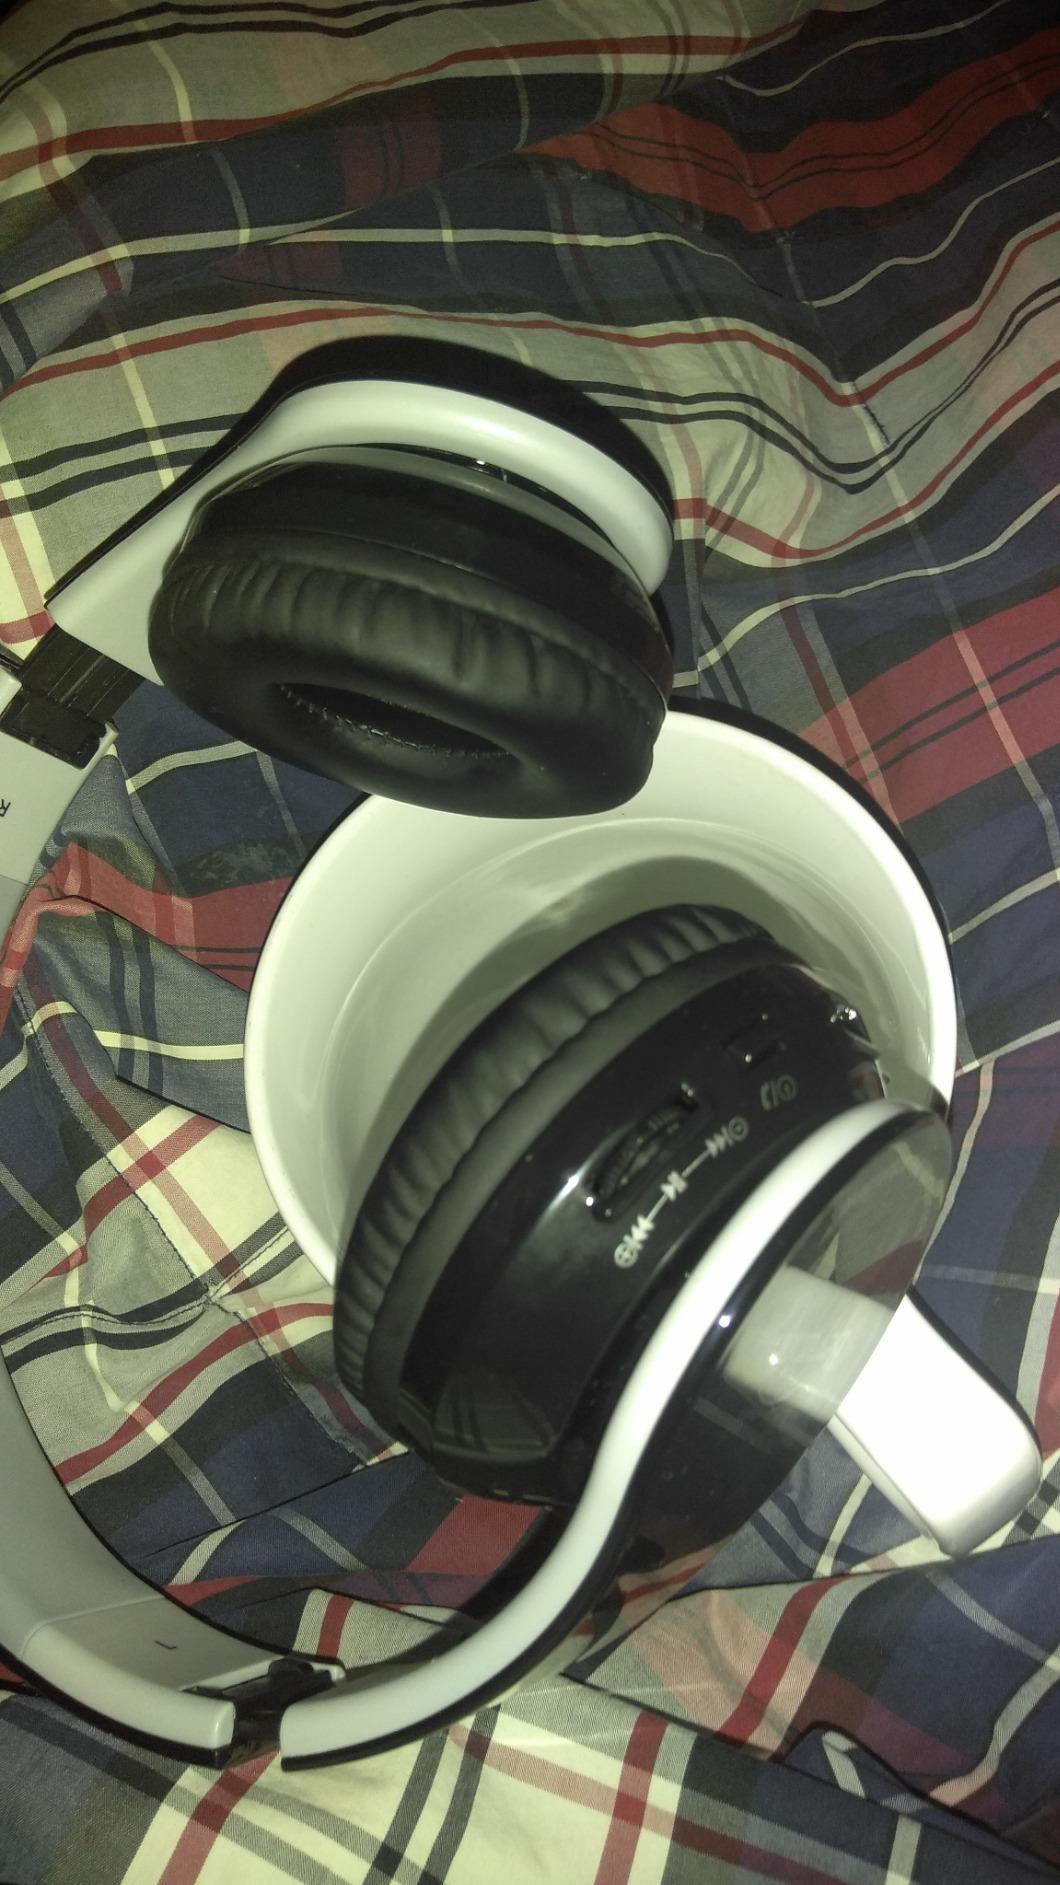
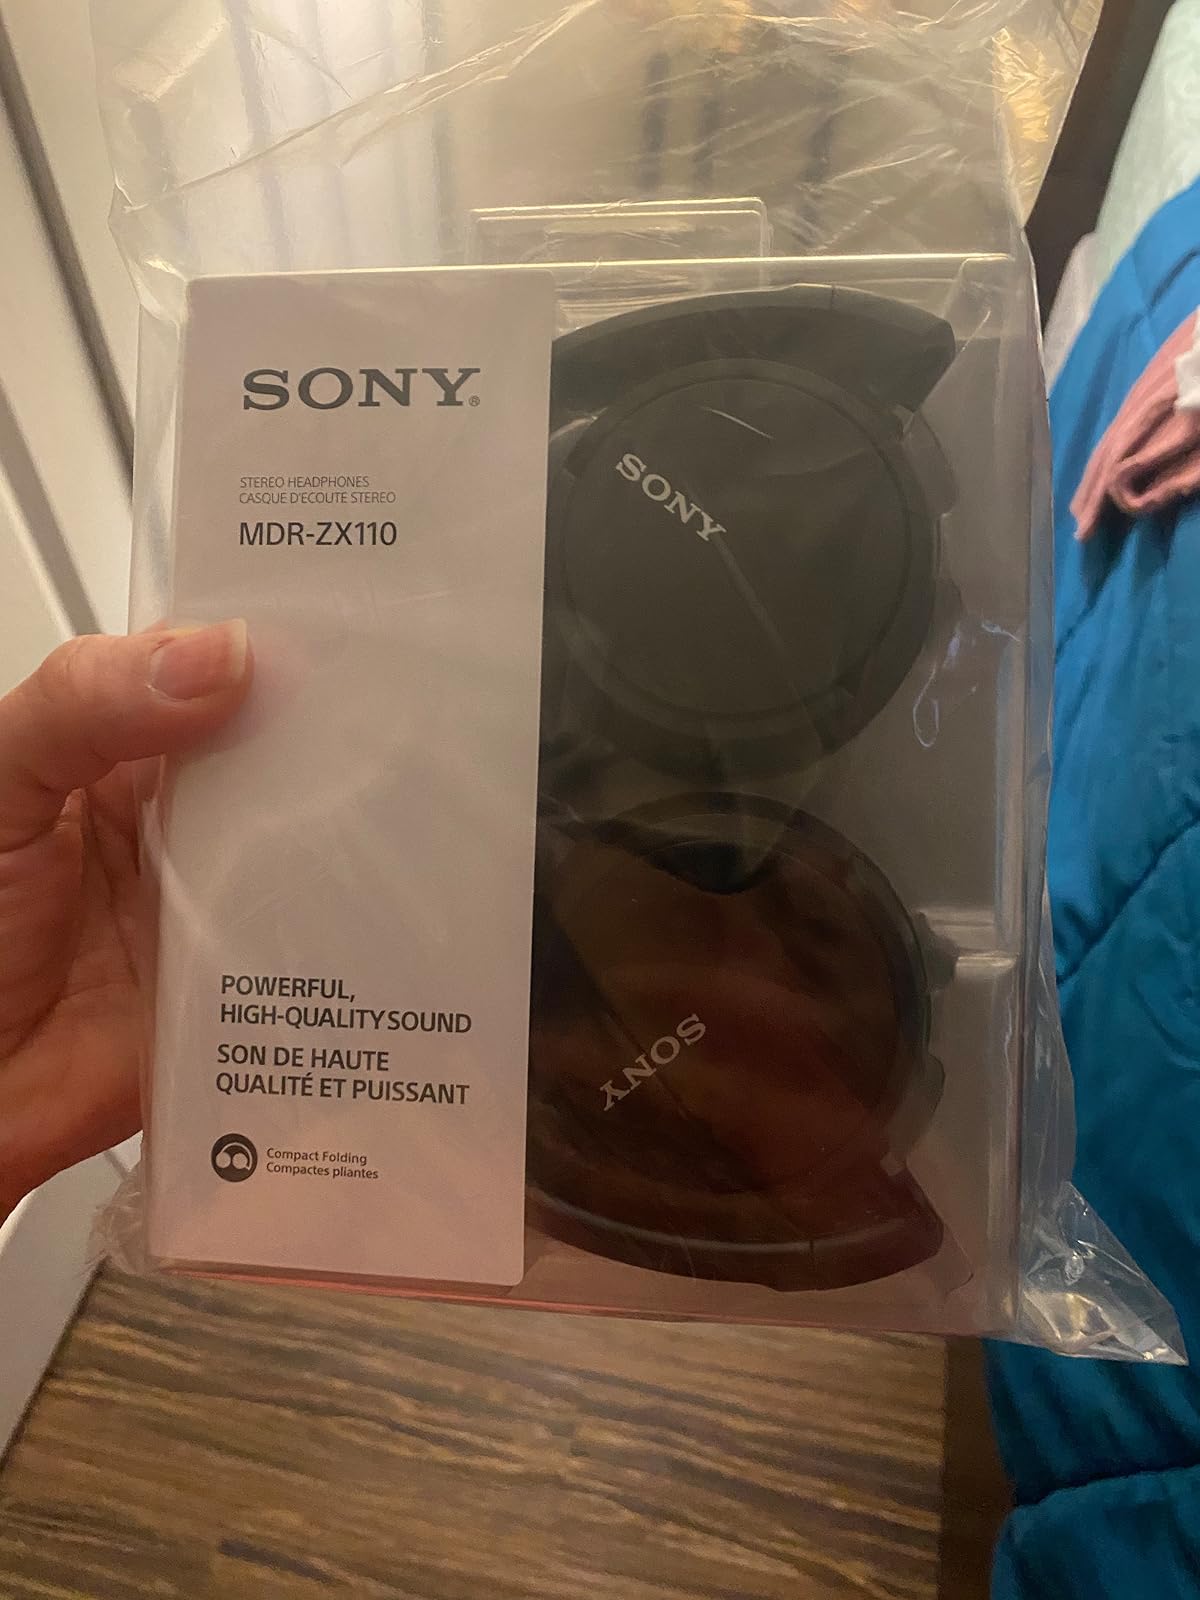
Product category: headphones
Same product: no